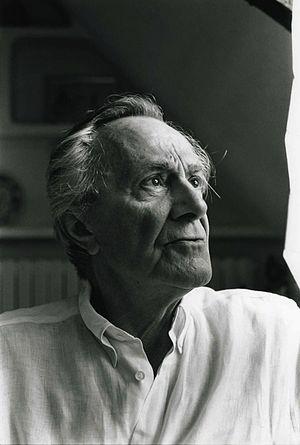
La philosophie de l'histoire est la branche de la philosophie traitant du sens et des finalités du devenir historique. Elle regroupe l'ensemble des approches, se succédant de l'Antiquité à l'époque contemporaine, tendant à affirmer que l'histoire n'est pas le fruit du hasard, de l'imprévu, voire du chaos, mais qu'elle obéit à un dessein en suivant un parcours. Dans une perspective chronologique, on peut globalement distinguer cinq étapes.
Jean-François Lyotard, né à Versailles le 10 août 1924 et mort à Paris le 21 avril 1998, est un philosophe français associé au post-structuralisme et surtout connu pour son usage critique de la notion de postmoderne.